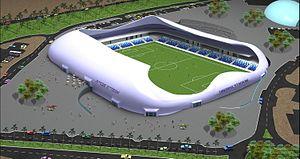
Le stade de Tibériade, est un stade de football en construction, situé à Tibériade dans le nord d'Israël. Le stade sera utilisé par le club de l'Ironi Tibériade.